Surtseyan eruption

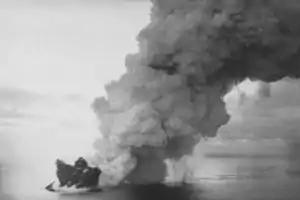
Surtsey is the most famous example of a Surtseyan eruption.

Although similar in nature to phreatomagmatic eruptions, there are several specific characteristics: